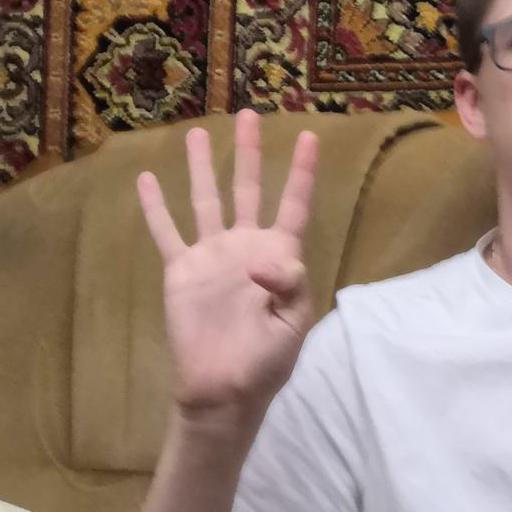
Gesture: four